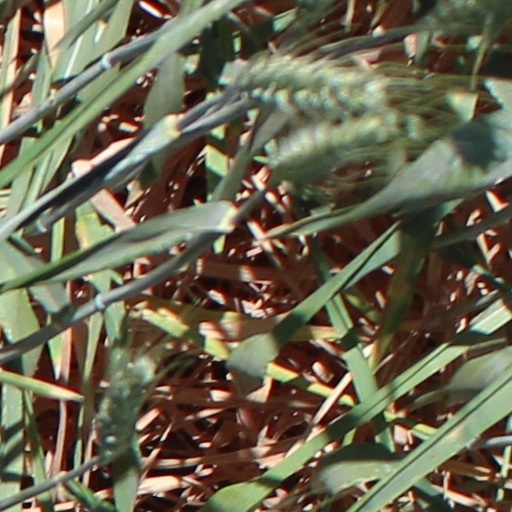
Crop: wheat